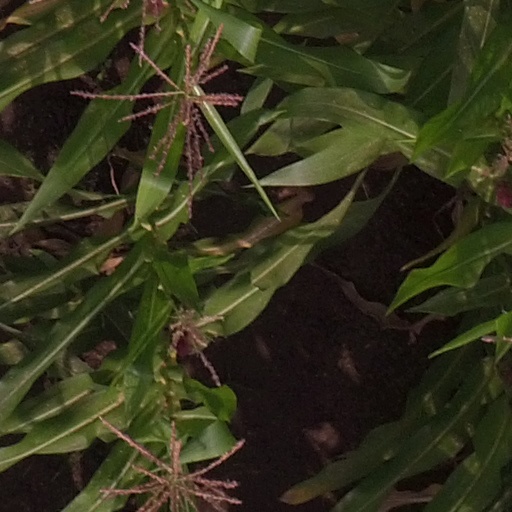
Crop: maize; corn